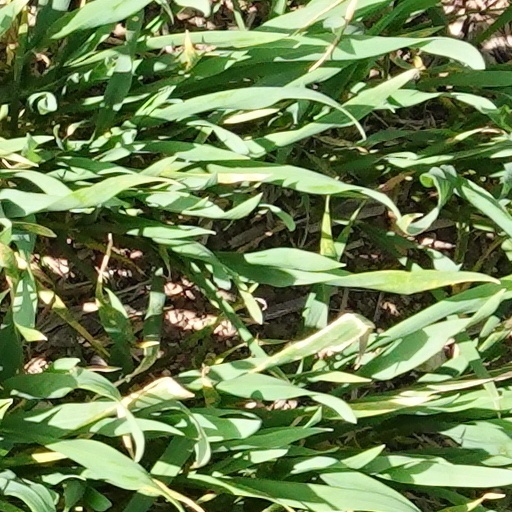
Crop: wheat